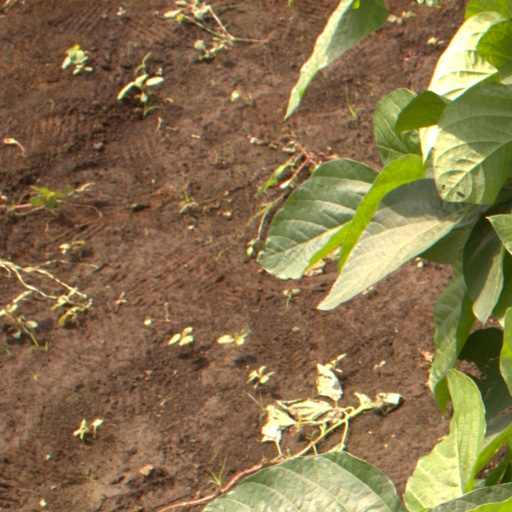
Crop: soybean